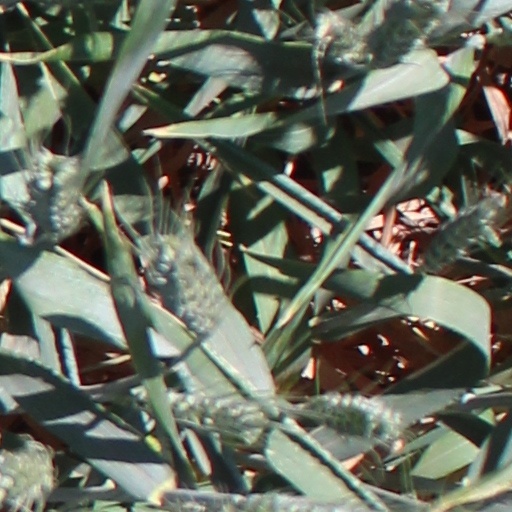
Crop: wheat